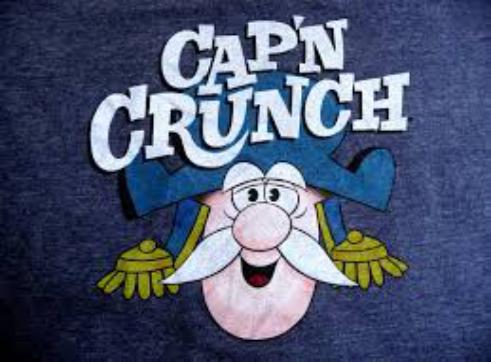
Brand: Cap'n Crunch
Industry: Food